Ken Lum

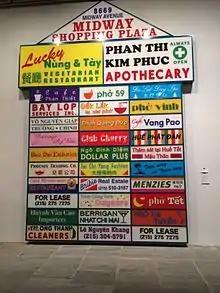
Work by Ken Lum for the Whitney Biennial 2014

Lum participated in the Carnegie International 1991, Sydney Biennale in 1995, the São Paulo Art Biennial in 1997, and the Shanghai Biennale in 2000 where he also helped edit the exhibition catalog, and at Documenta XI in 2002. Other exhibitions include Johannesburg Biennale 1997, Liverpool Biennial 2006, Tang Contemporary Art (Beijing), Istanbul Biennial 2007 and the 2008 Gwangju Biennale (Gwangju, South Korea) and Arrow Factory Beijing in 2010.